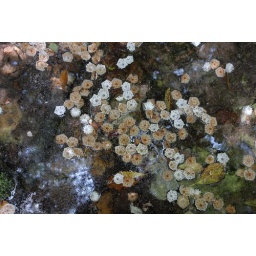
flowers in the water